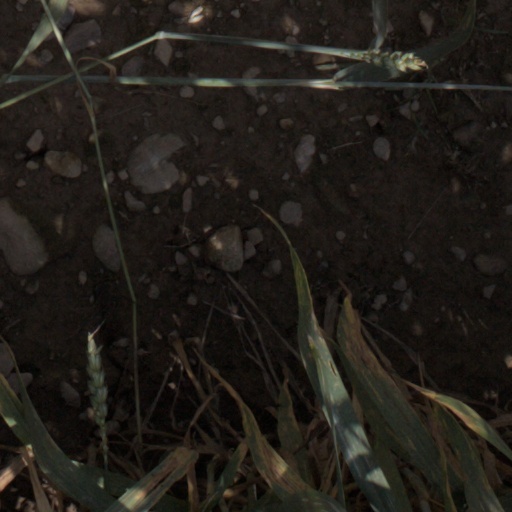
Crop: wheat